Liquid light show

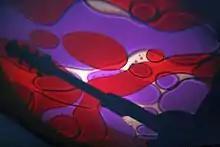
Light from a liquid light show, being projected behind a guitarist

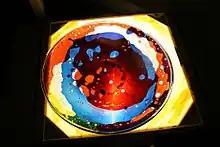
Layers of colored mineral oil and alcohol move over the projector lens and produce changing color patterns.

Liquid light shows (or psychedelic light shows) are a form of light art that surfaced in the early 1960s as accompaniment to electronic music and avant-garde theatre performances. They were later adapted for performances of rock or psychedelic music.